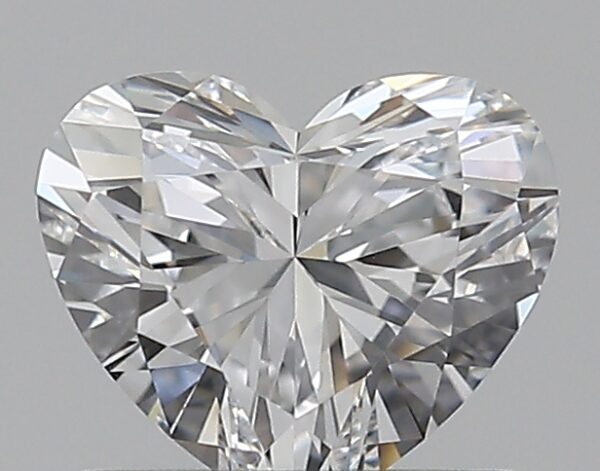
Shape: heart
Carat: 0.72
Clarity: VVS1
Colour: D
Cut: EX
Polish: EX
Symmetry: EX
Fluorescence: F
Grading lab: GIA
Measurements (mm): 5.36 x 6.37 x 3.6